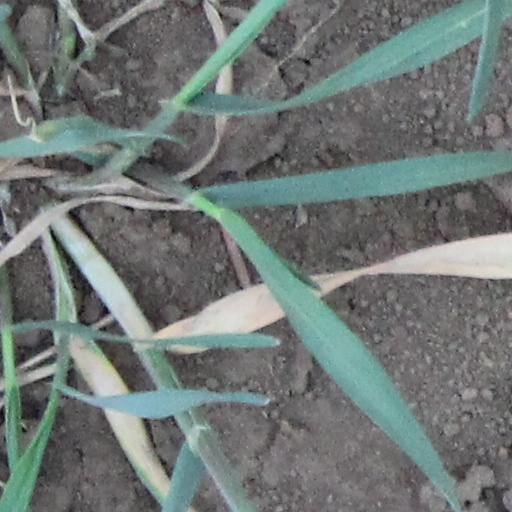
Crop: wheat